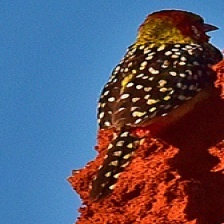
Species: D-ARNAUDS BARBET
Scientific name: TRACHYPHONUS DARNAUDII